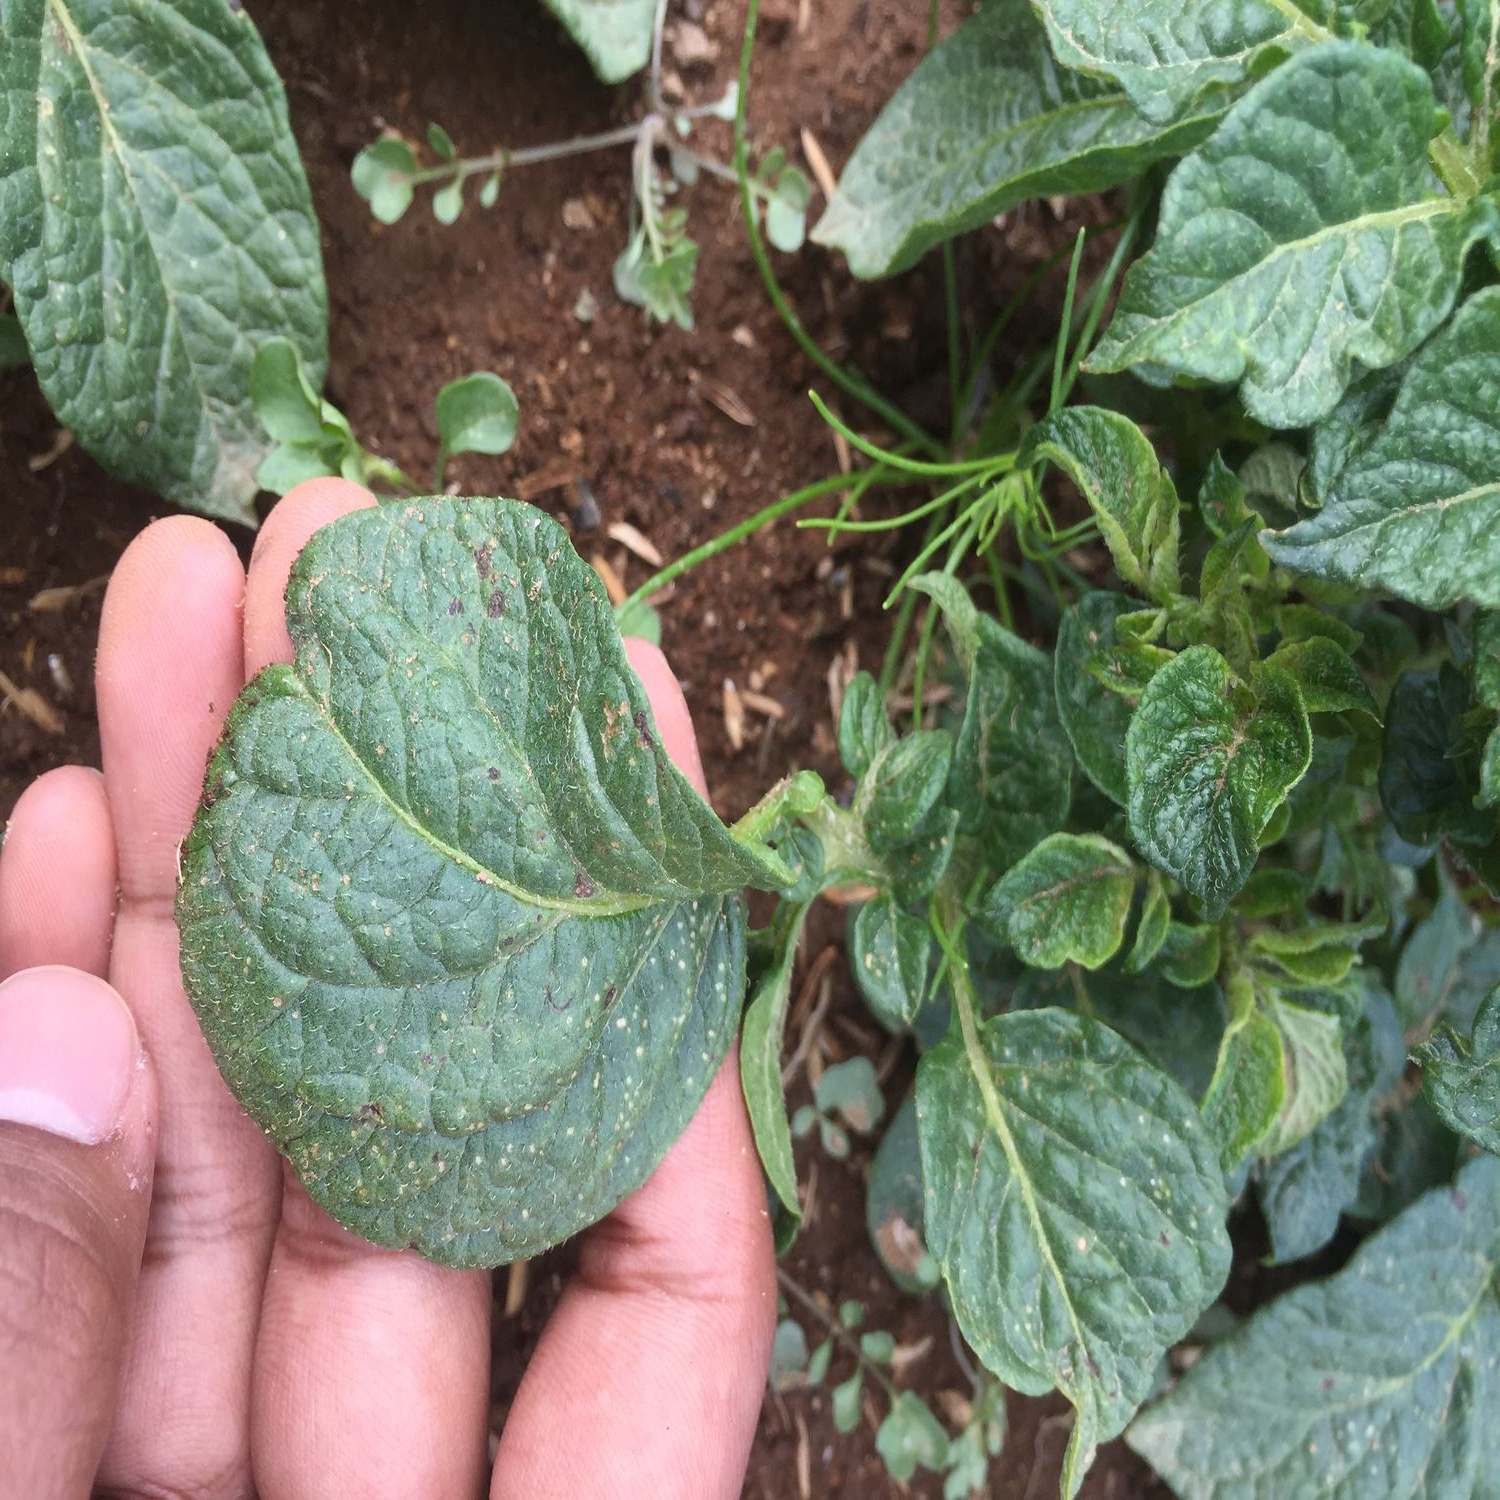
Etiqueta: Virus